Status set

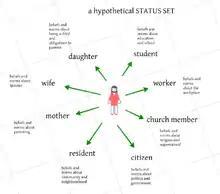
An example of a status set

A status set is a collection of social statuses that an individual holds. A person may have status of a daughter, wife, mother, student, worker, church member and a citizen.